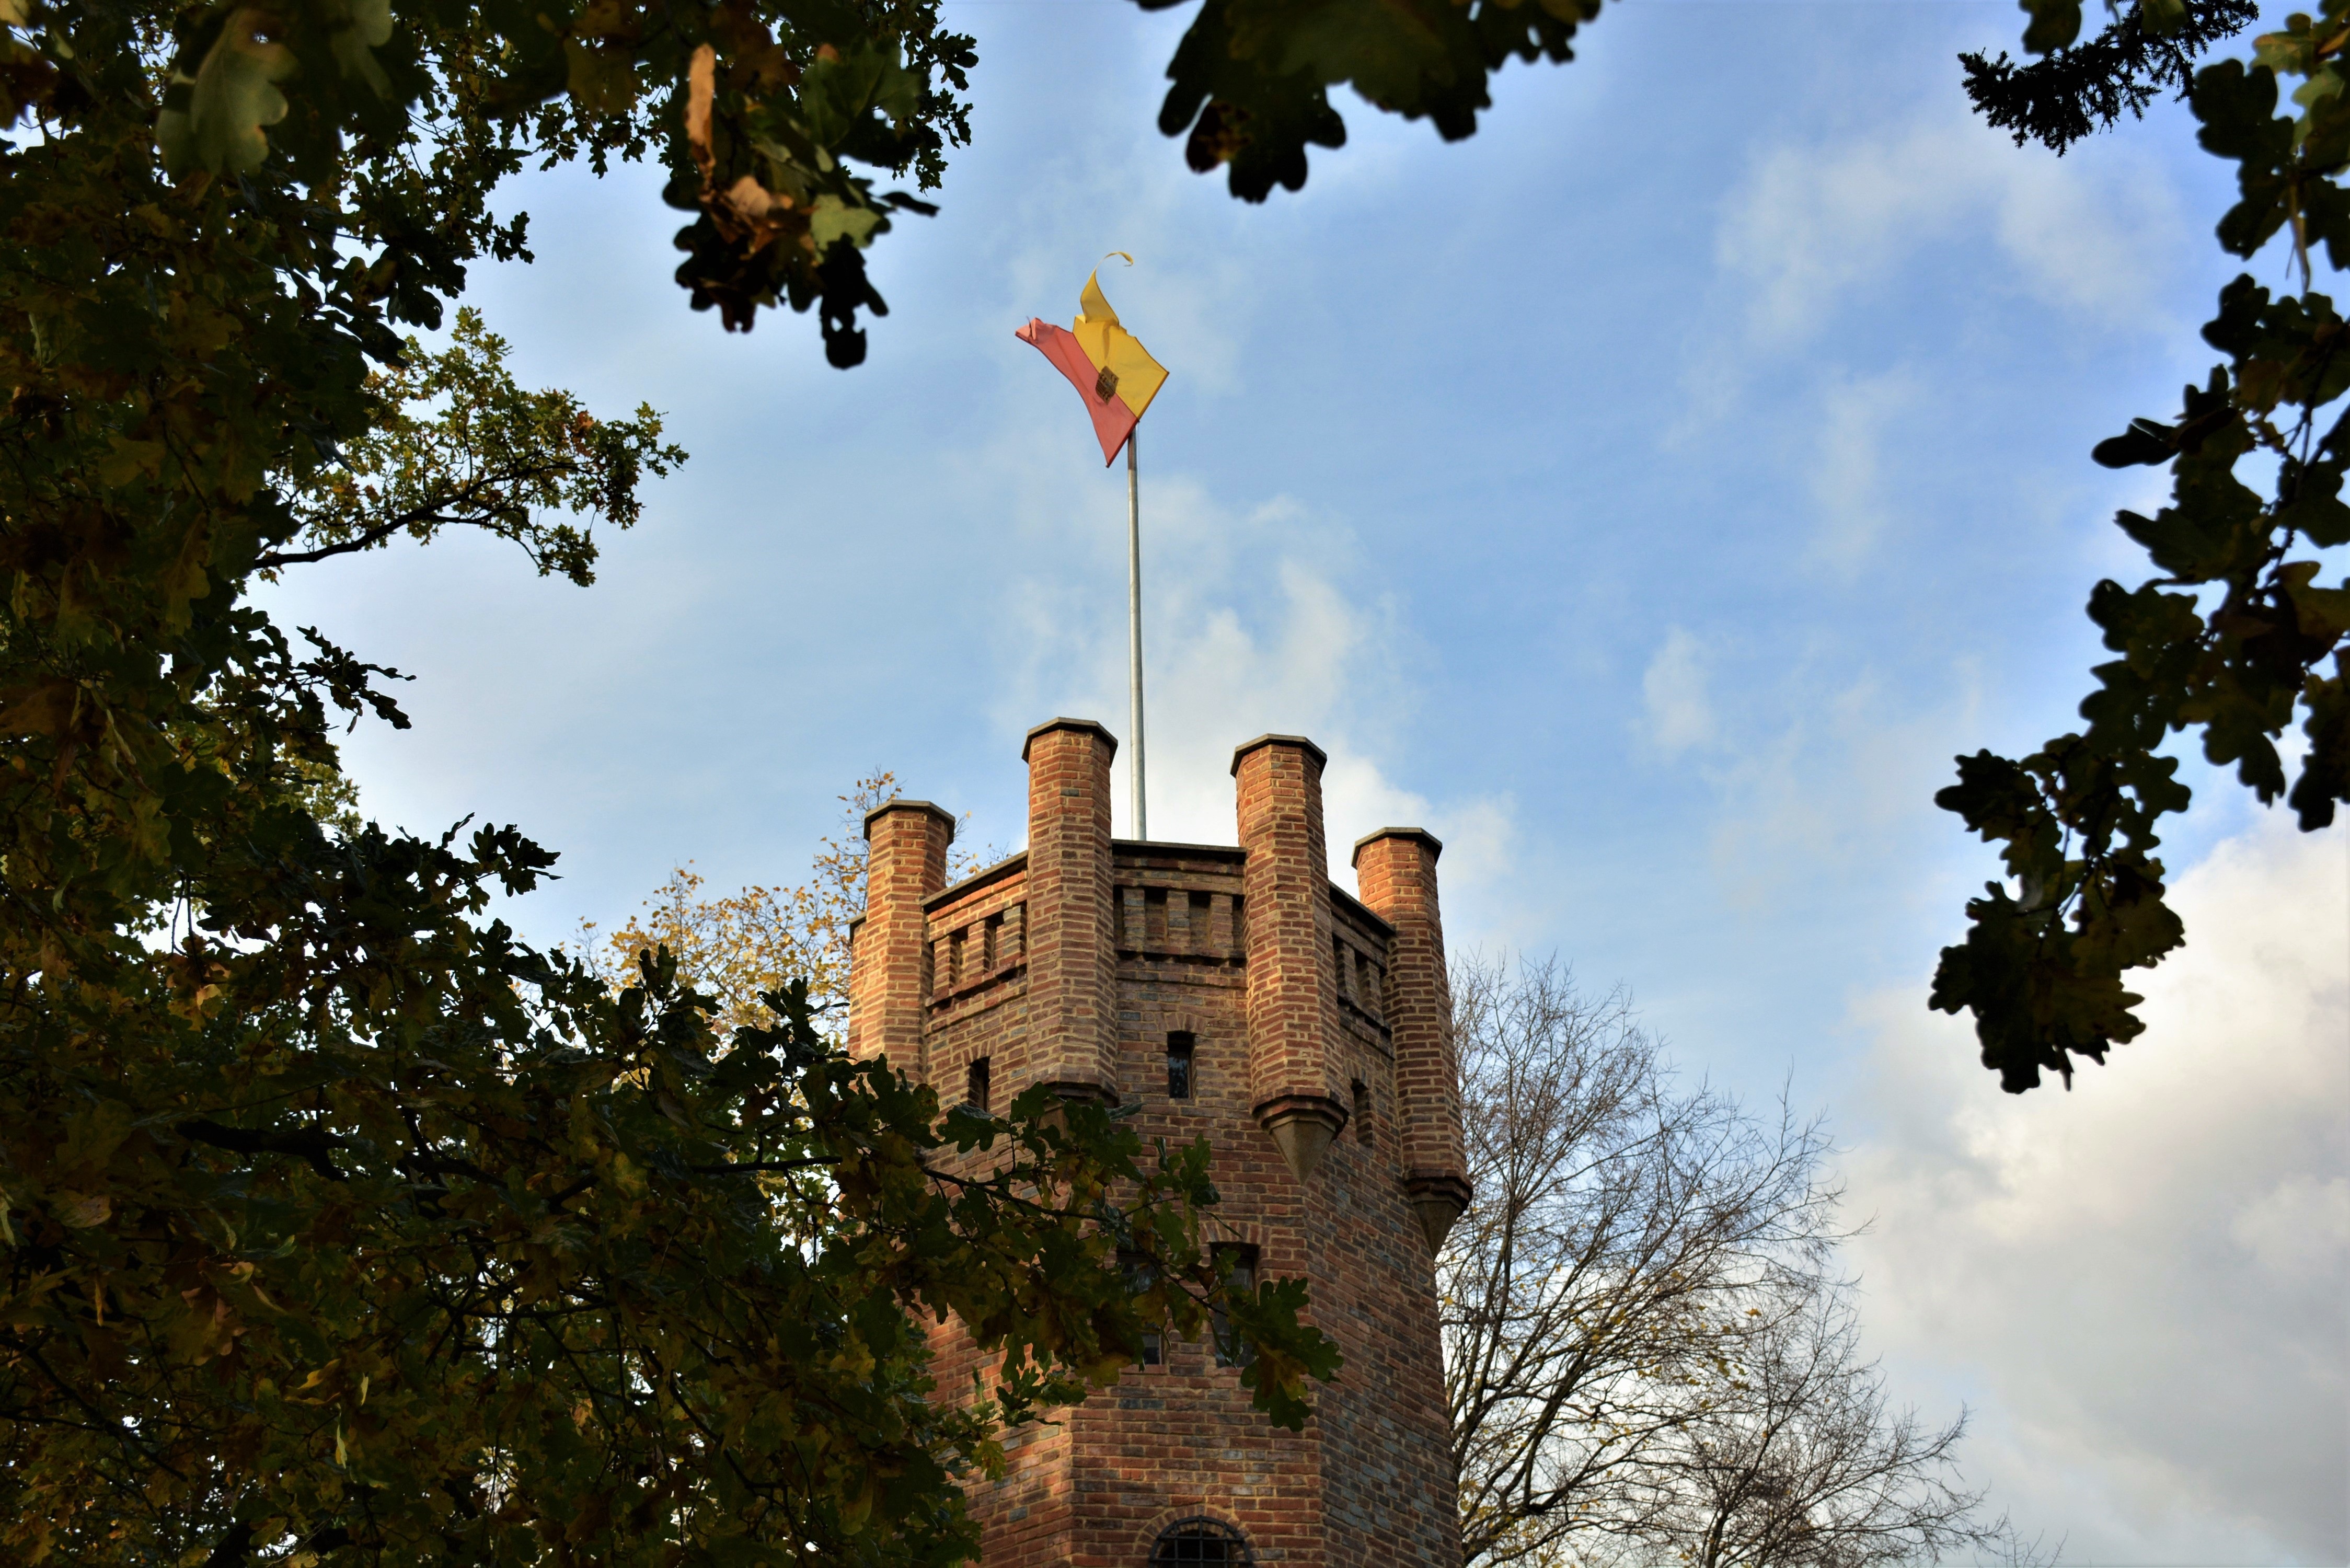
tree, nature, plant, sky, sunlight, leaf, flower, chateau, lookout, tower, autumn, castle, leaves, minaret, woody plant, czechs under kos em